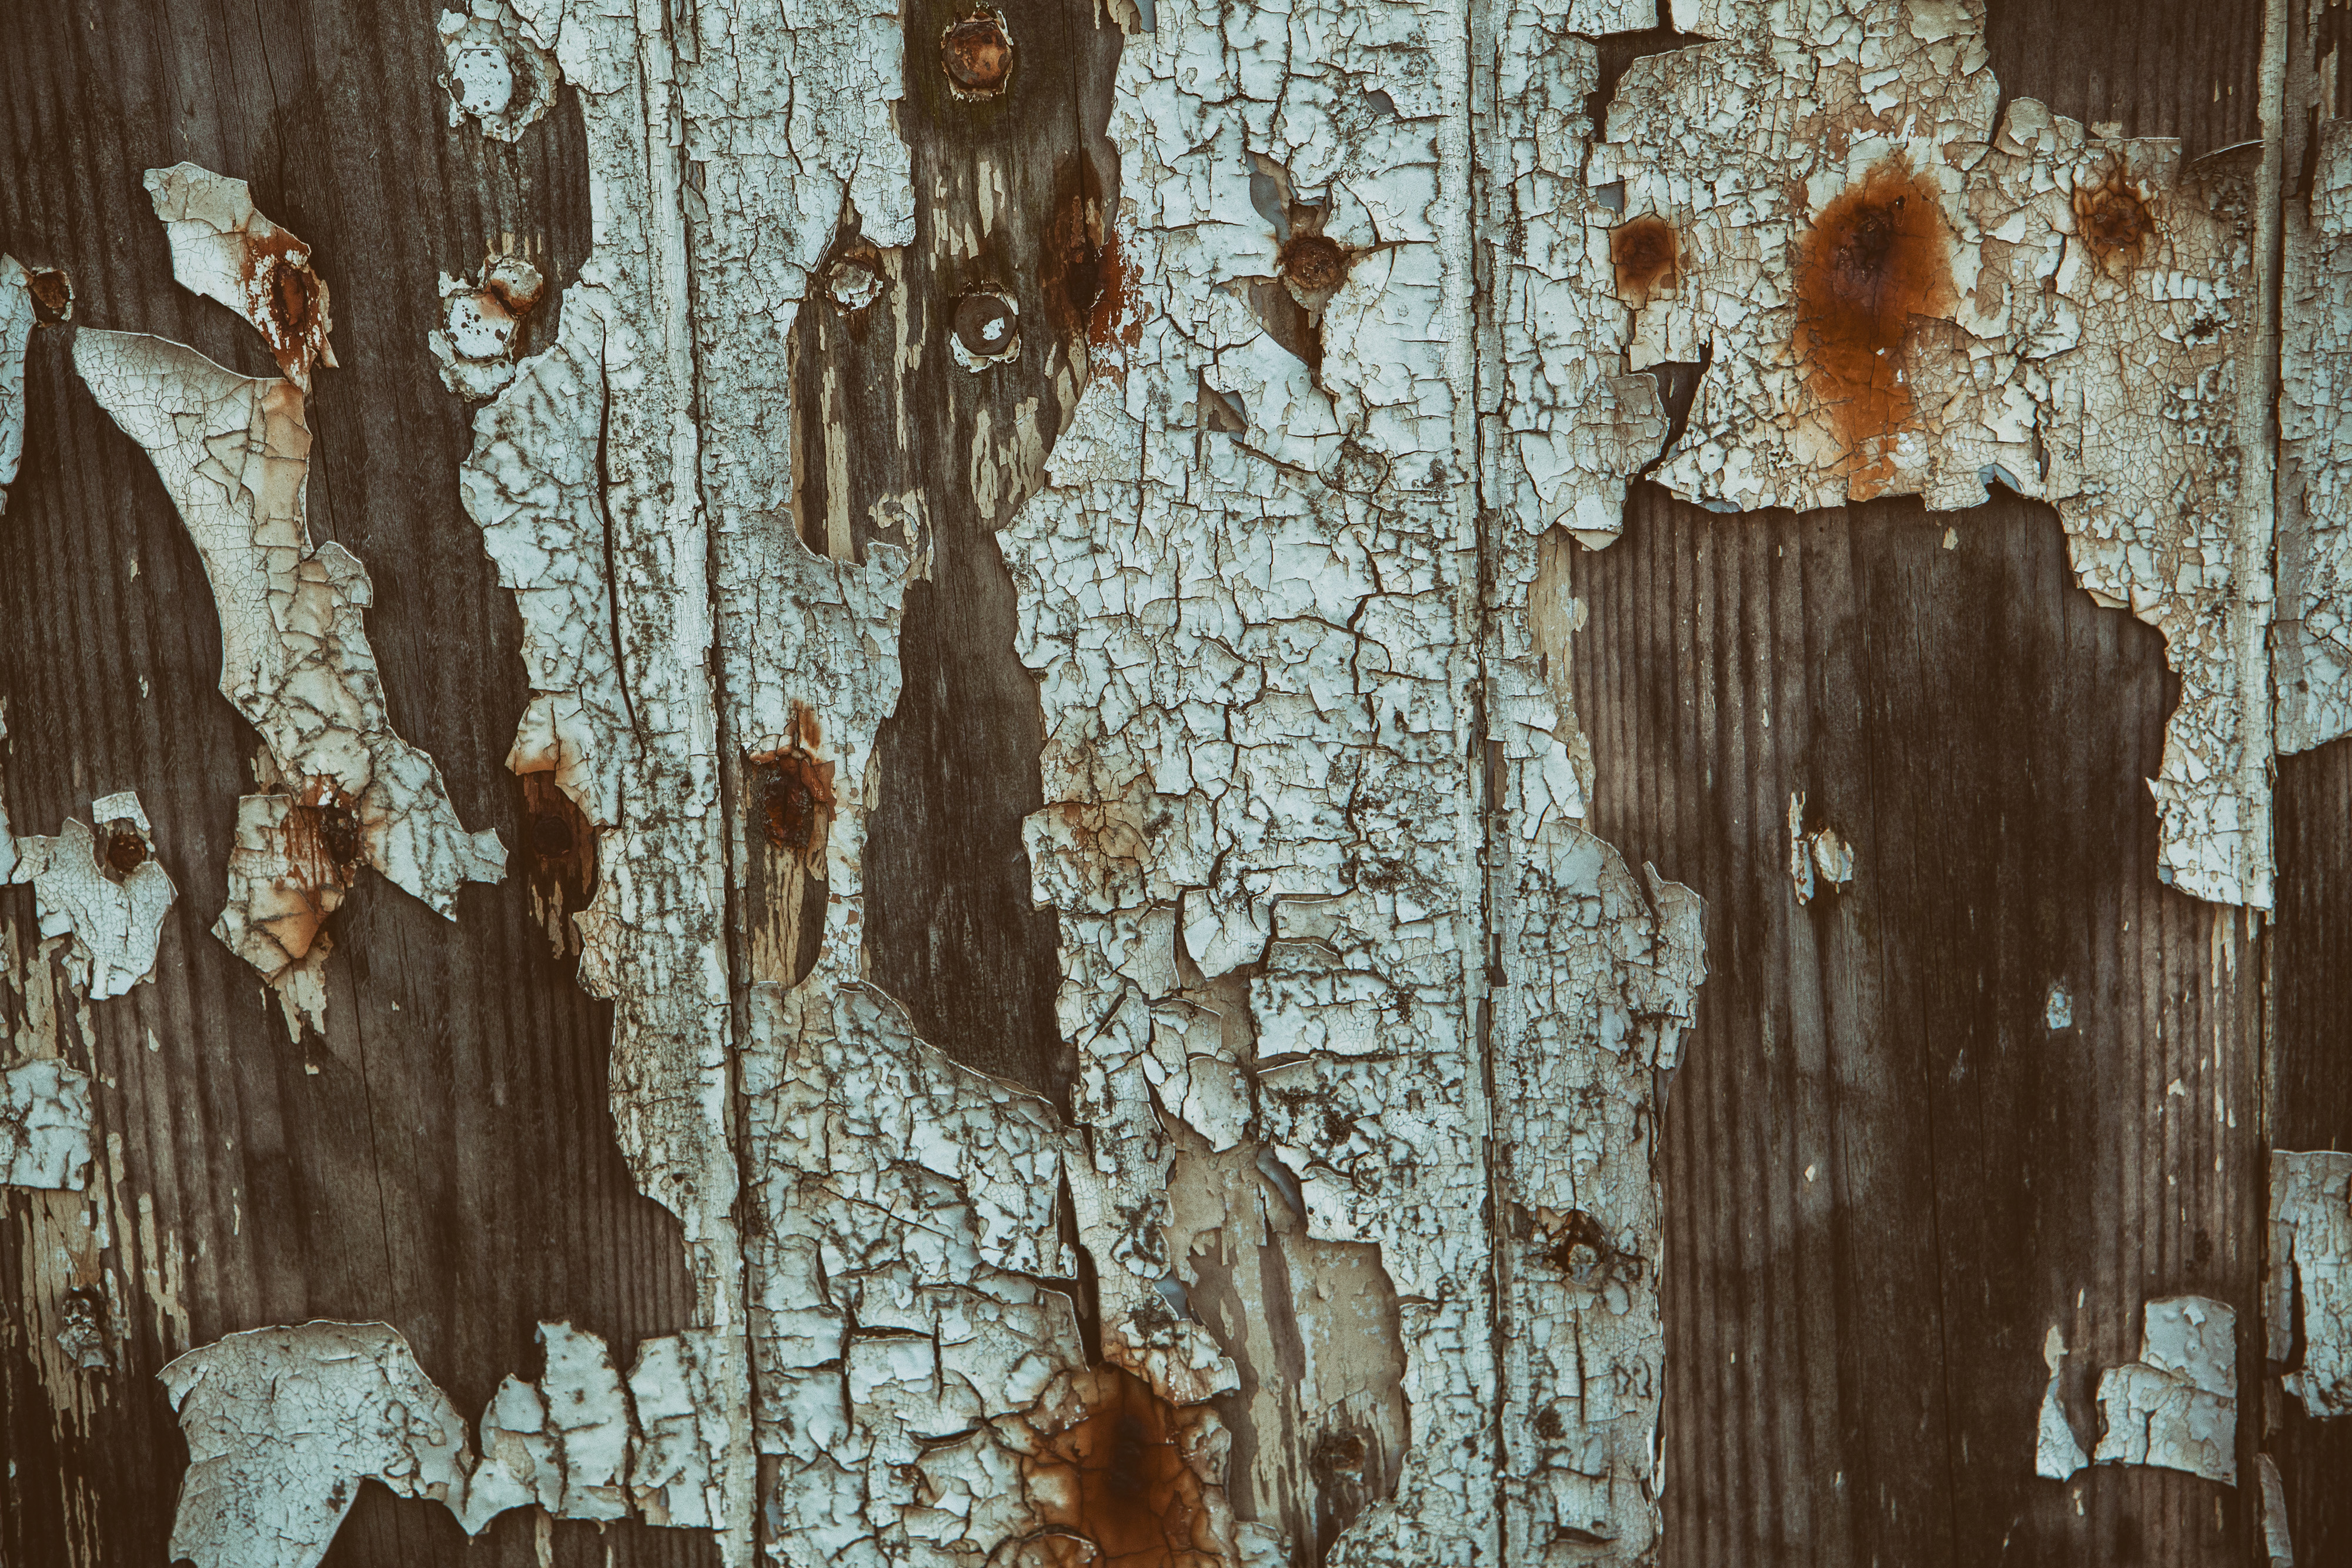
wood, tree, trunk, brown, wall, plant, Tints and shades